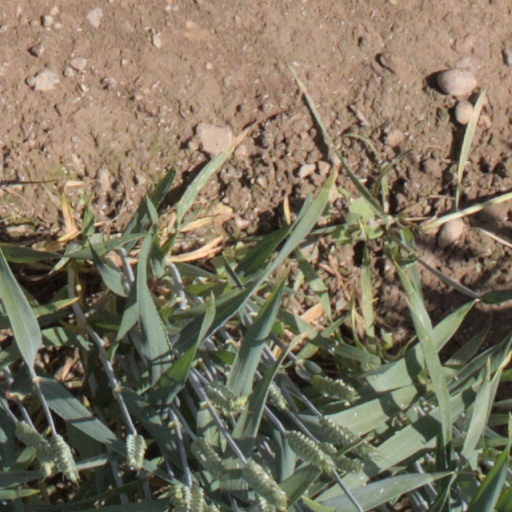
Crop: wheat